113th Cavalry Regiment

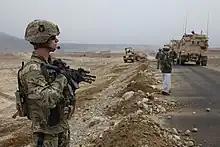
Trooper of the 1-113 Cavalry in Afghanistan, 2011

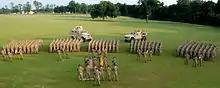
1-113th Cavalry, September 2010

On 4 May 1992, the 113th Cavalry was constituted and allotted to the Iowa National Guard. On 1 September, it was organized from the Iowa elements of the 194th Cavalry Regiment, namely Troop C at Le Mars and Troop D at Waterloo. The battle participation credits earned by National Guard units in Le Mars (Company K, 133rd Infantry Regiment) and Waterloo (Companies B and D, 133rd Infantry Regiment) during World War II entitled their descendants in the new 113th Cavalry to display battle honors for the Tunisia, Anzio, Naples-Foggia, Rome-Arno, North Apennines, and Po Valley campaigns. The new 113th Cavalry was also entrusted to display the battle honors of the former 113th Cavalry/113th Armor "as a challenge and a trust." The 1st Squadron, 113th Cavalry was reactivated on 11 September 1992, at ceremonies at Camp Dodge, Iowa. In 1996 the squadron was restructured for the next ten years with the Headquarters and Headquarters Troop (HHT) at Sioux City, Iowa, Troops A and B at Camp Dodge, Troop C at Le Mars, and Troops D, E and later Troop F at Waterloo. With the next reorganization, Troops D, E and F were detached when the 1-113th Cavalry reorganized into a RSTA (cavalry) and became an organic asset to the 2d Brigade Combat Team, 34th Infantry Division. It remains an active duty unit of the Iowa National Guard.